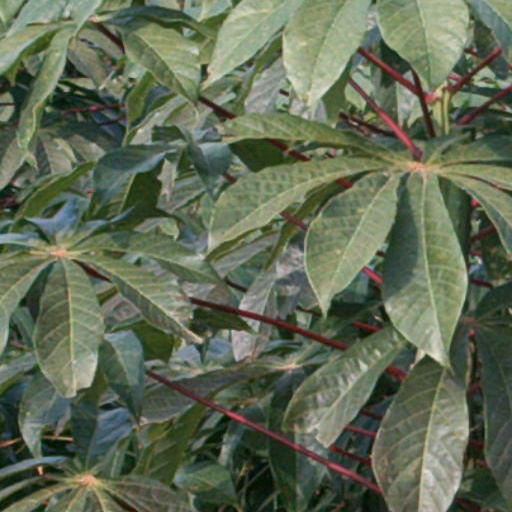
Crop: cassava